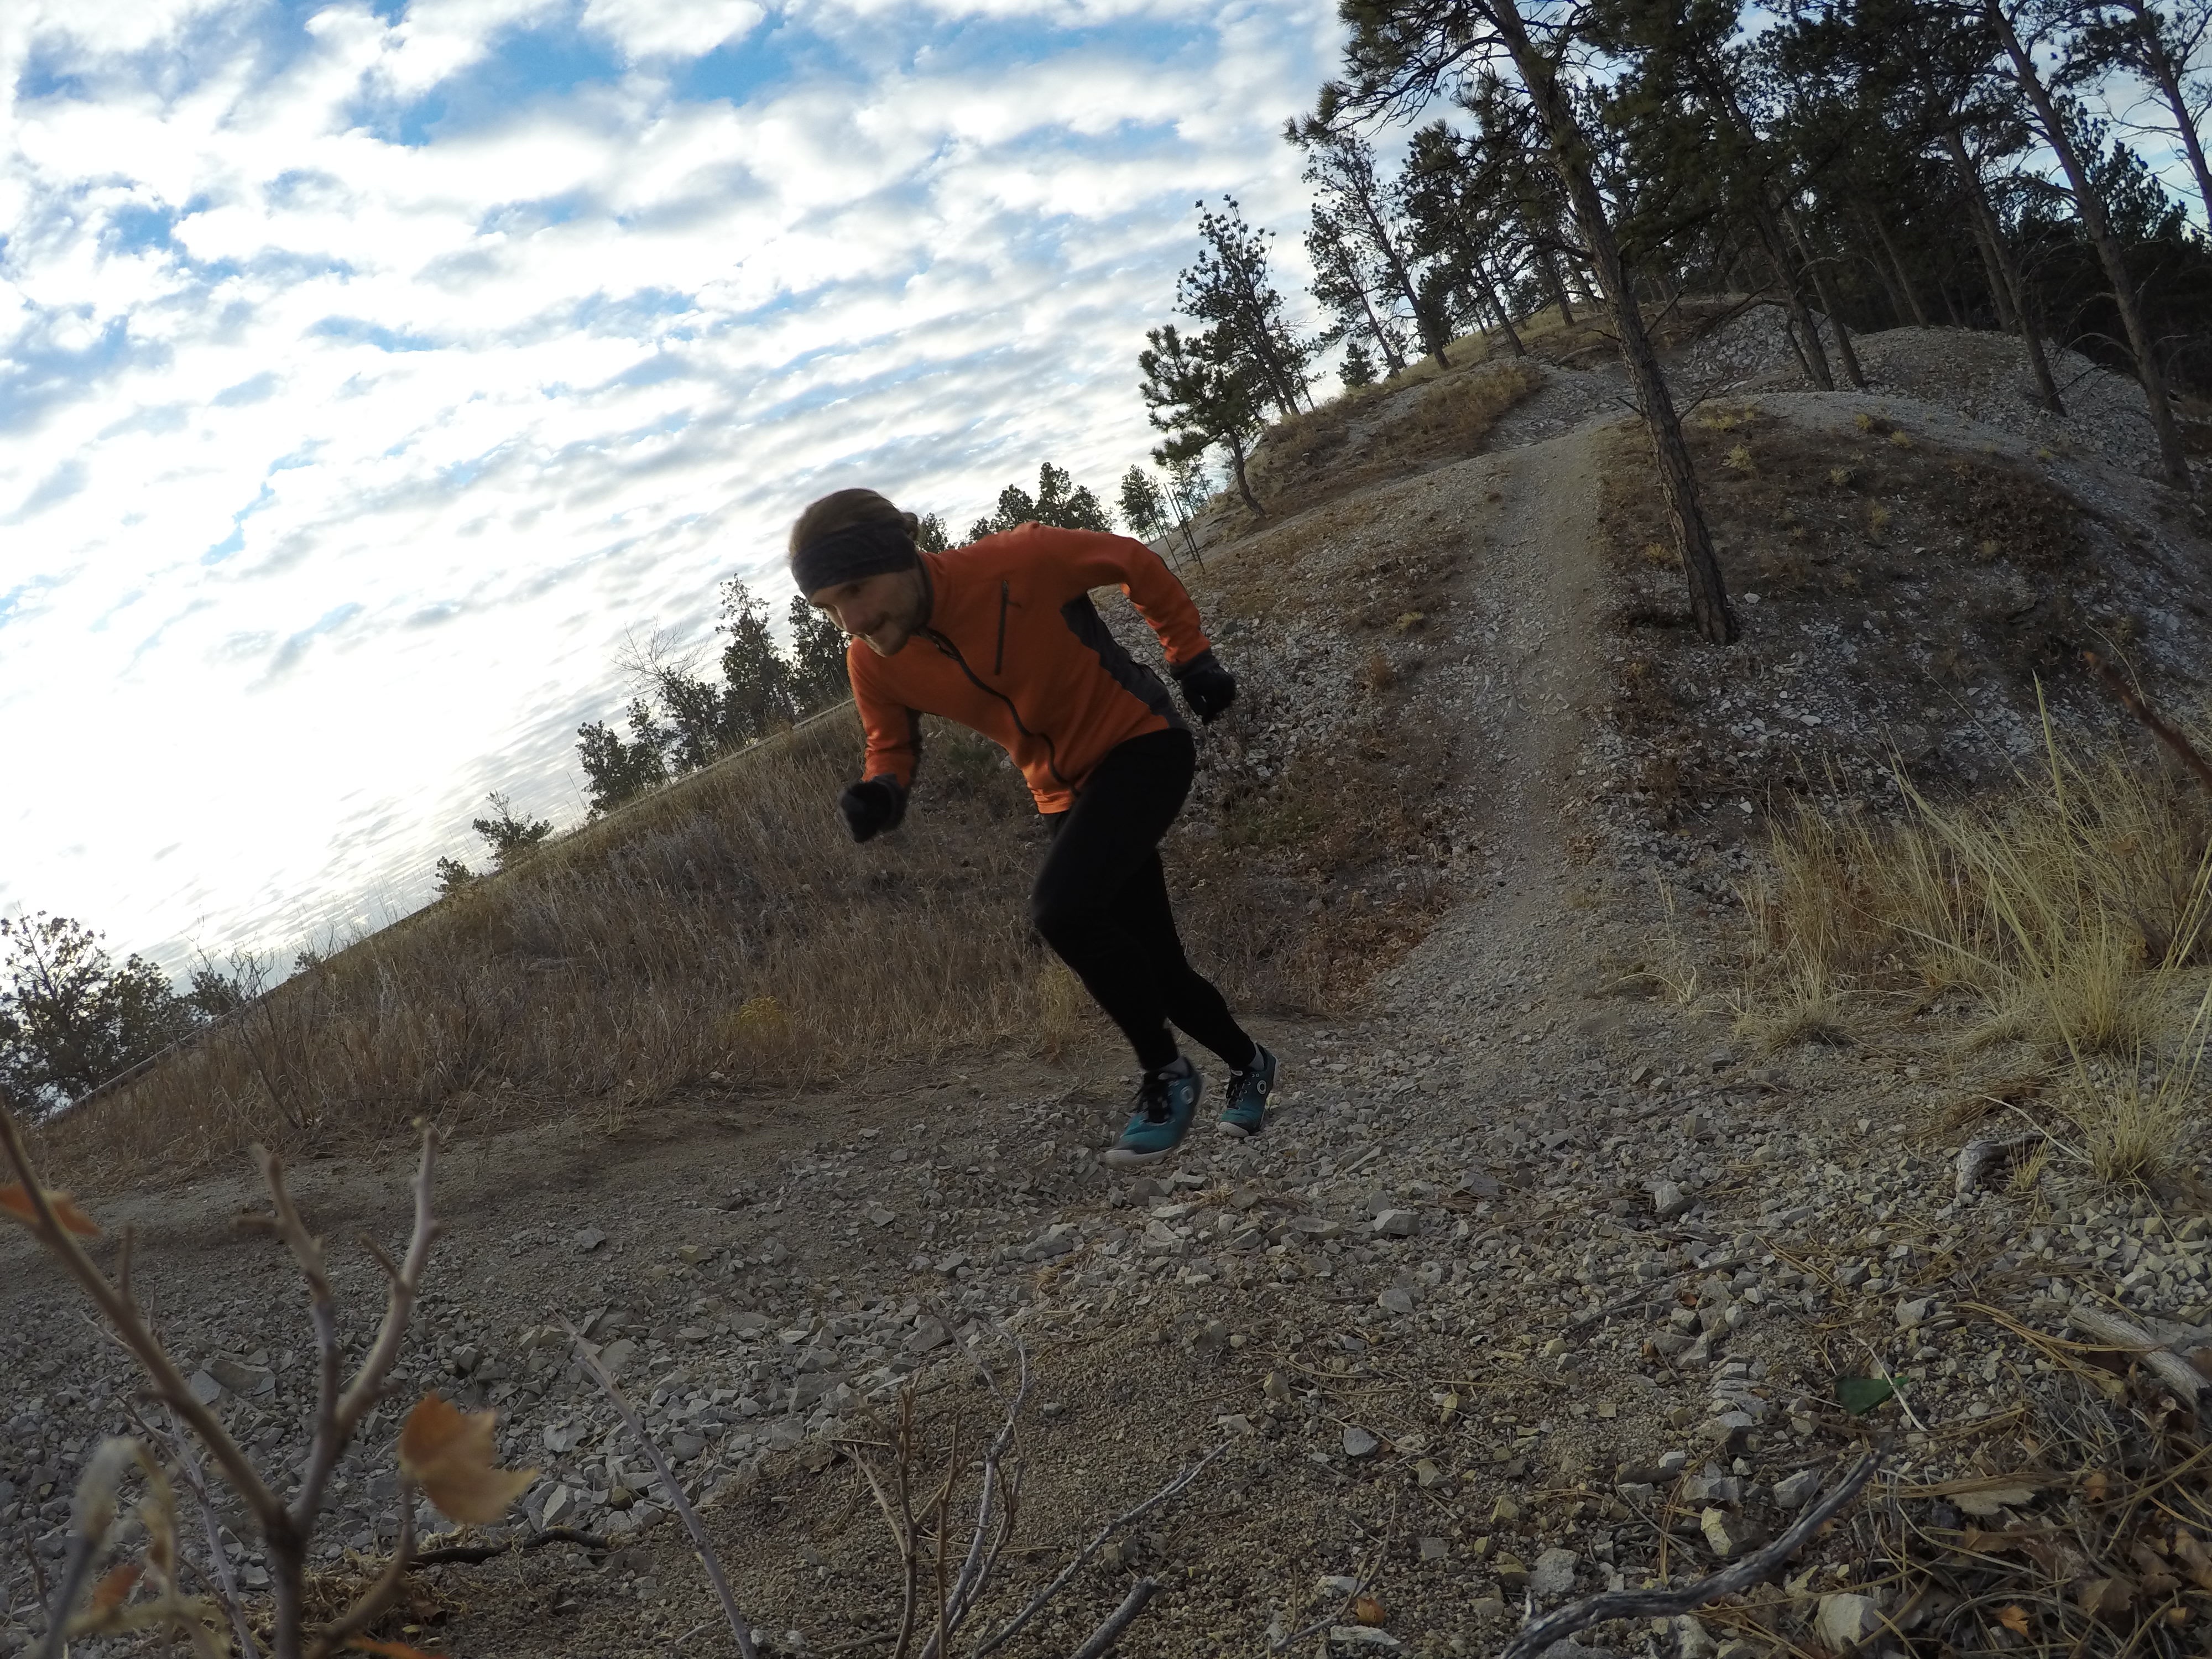
rock, walking, mountain, trail, adventure, recreation, soil, extreme sport, ridge, mountaineering, geology, sports, outdoor recreation, geological phenomenon